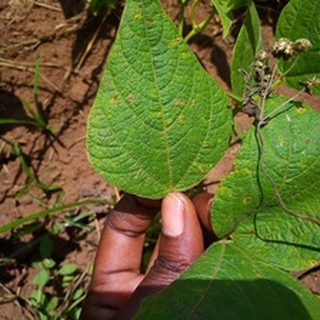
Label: bean_rust